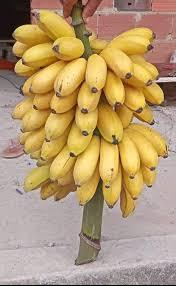
Kuna mkunga wa ndizi, ambayo imeiva ikawa yangi ya kiwi njana. Ikiwa imeshikiliwa na mtu fulani. Kando yake kuna ukuta wa nyumba na mlango imefunguliwa.